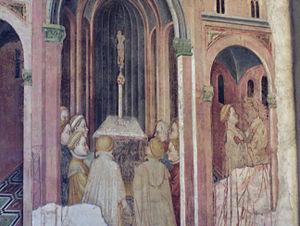
Le Palazzo Trinci est une démeure patricienne bâtie dans le centre de Foligno en Italie centrale. En 2010, le palais est le siège d'un musée archéologique, d'un musée multimédia de tournois et de joutes et du Musée civique. Il expose aussi une galerie photographique de la ville.